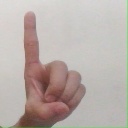
अक्षर: ड